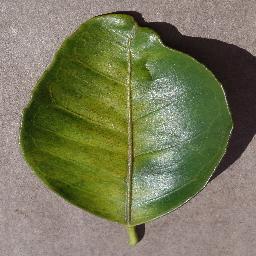
Label: Orange___Haunglongbing_(Citrus_greening)